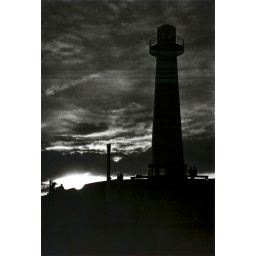
ILFORD Delta 100 ISO FILM, shot w/ Canon Rebel Xs in long beach light house